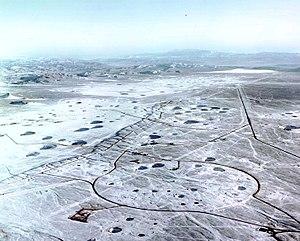
Le site d'essais du Nevada, renommé depuis août 2010 site de sécurité nationale du Nevada NNSS, est une région des États-Unis dépendant du Département de l'Énergie des États-Unis ayant servi de 1951 à 1992 pour 928 essais nucléaires, le record mondial d'essais nucléaires sur un même site.